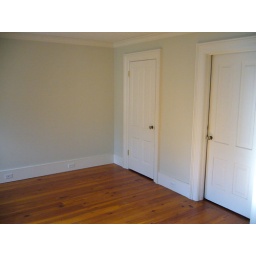
in bedroom entrance looking at doors to closet and bathroom